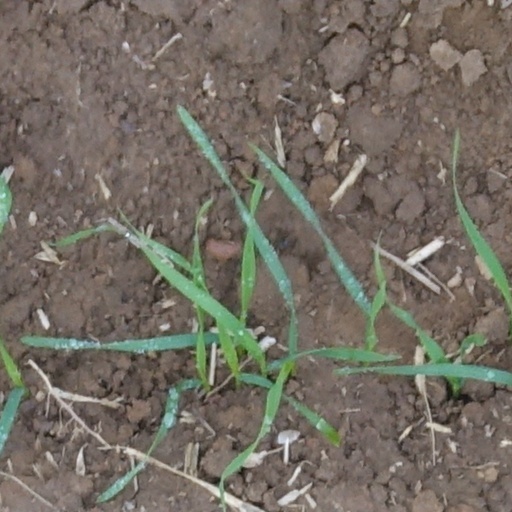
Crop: wheat